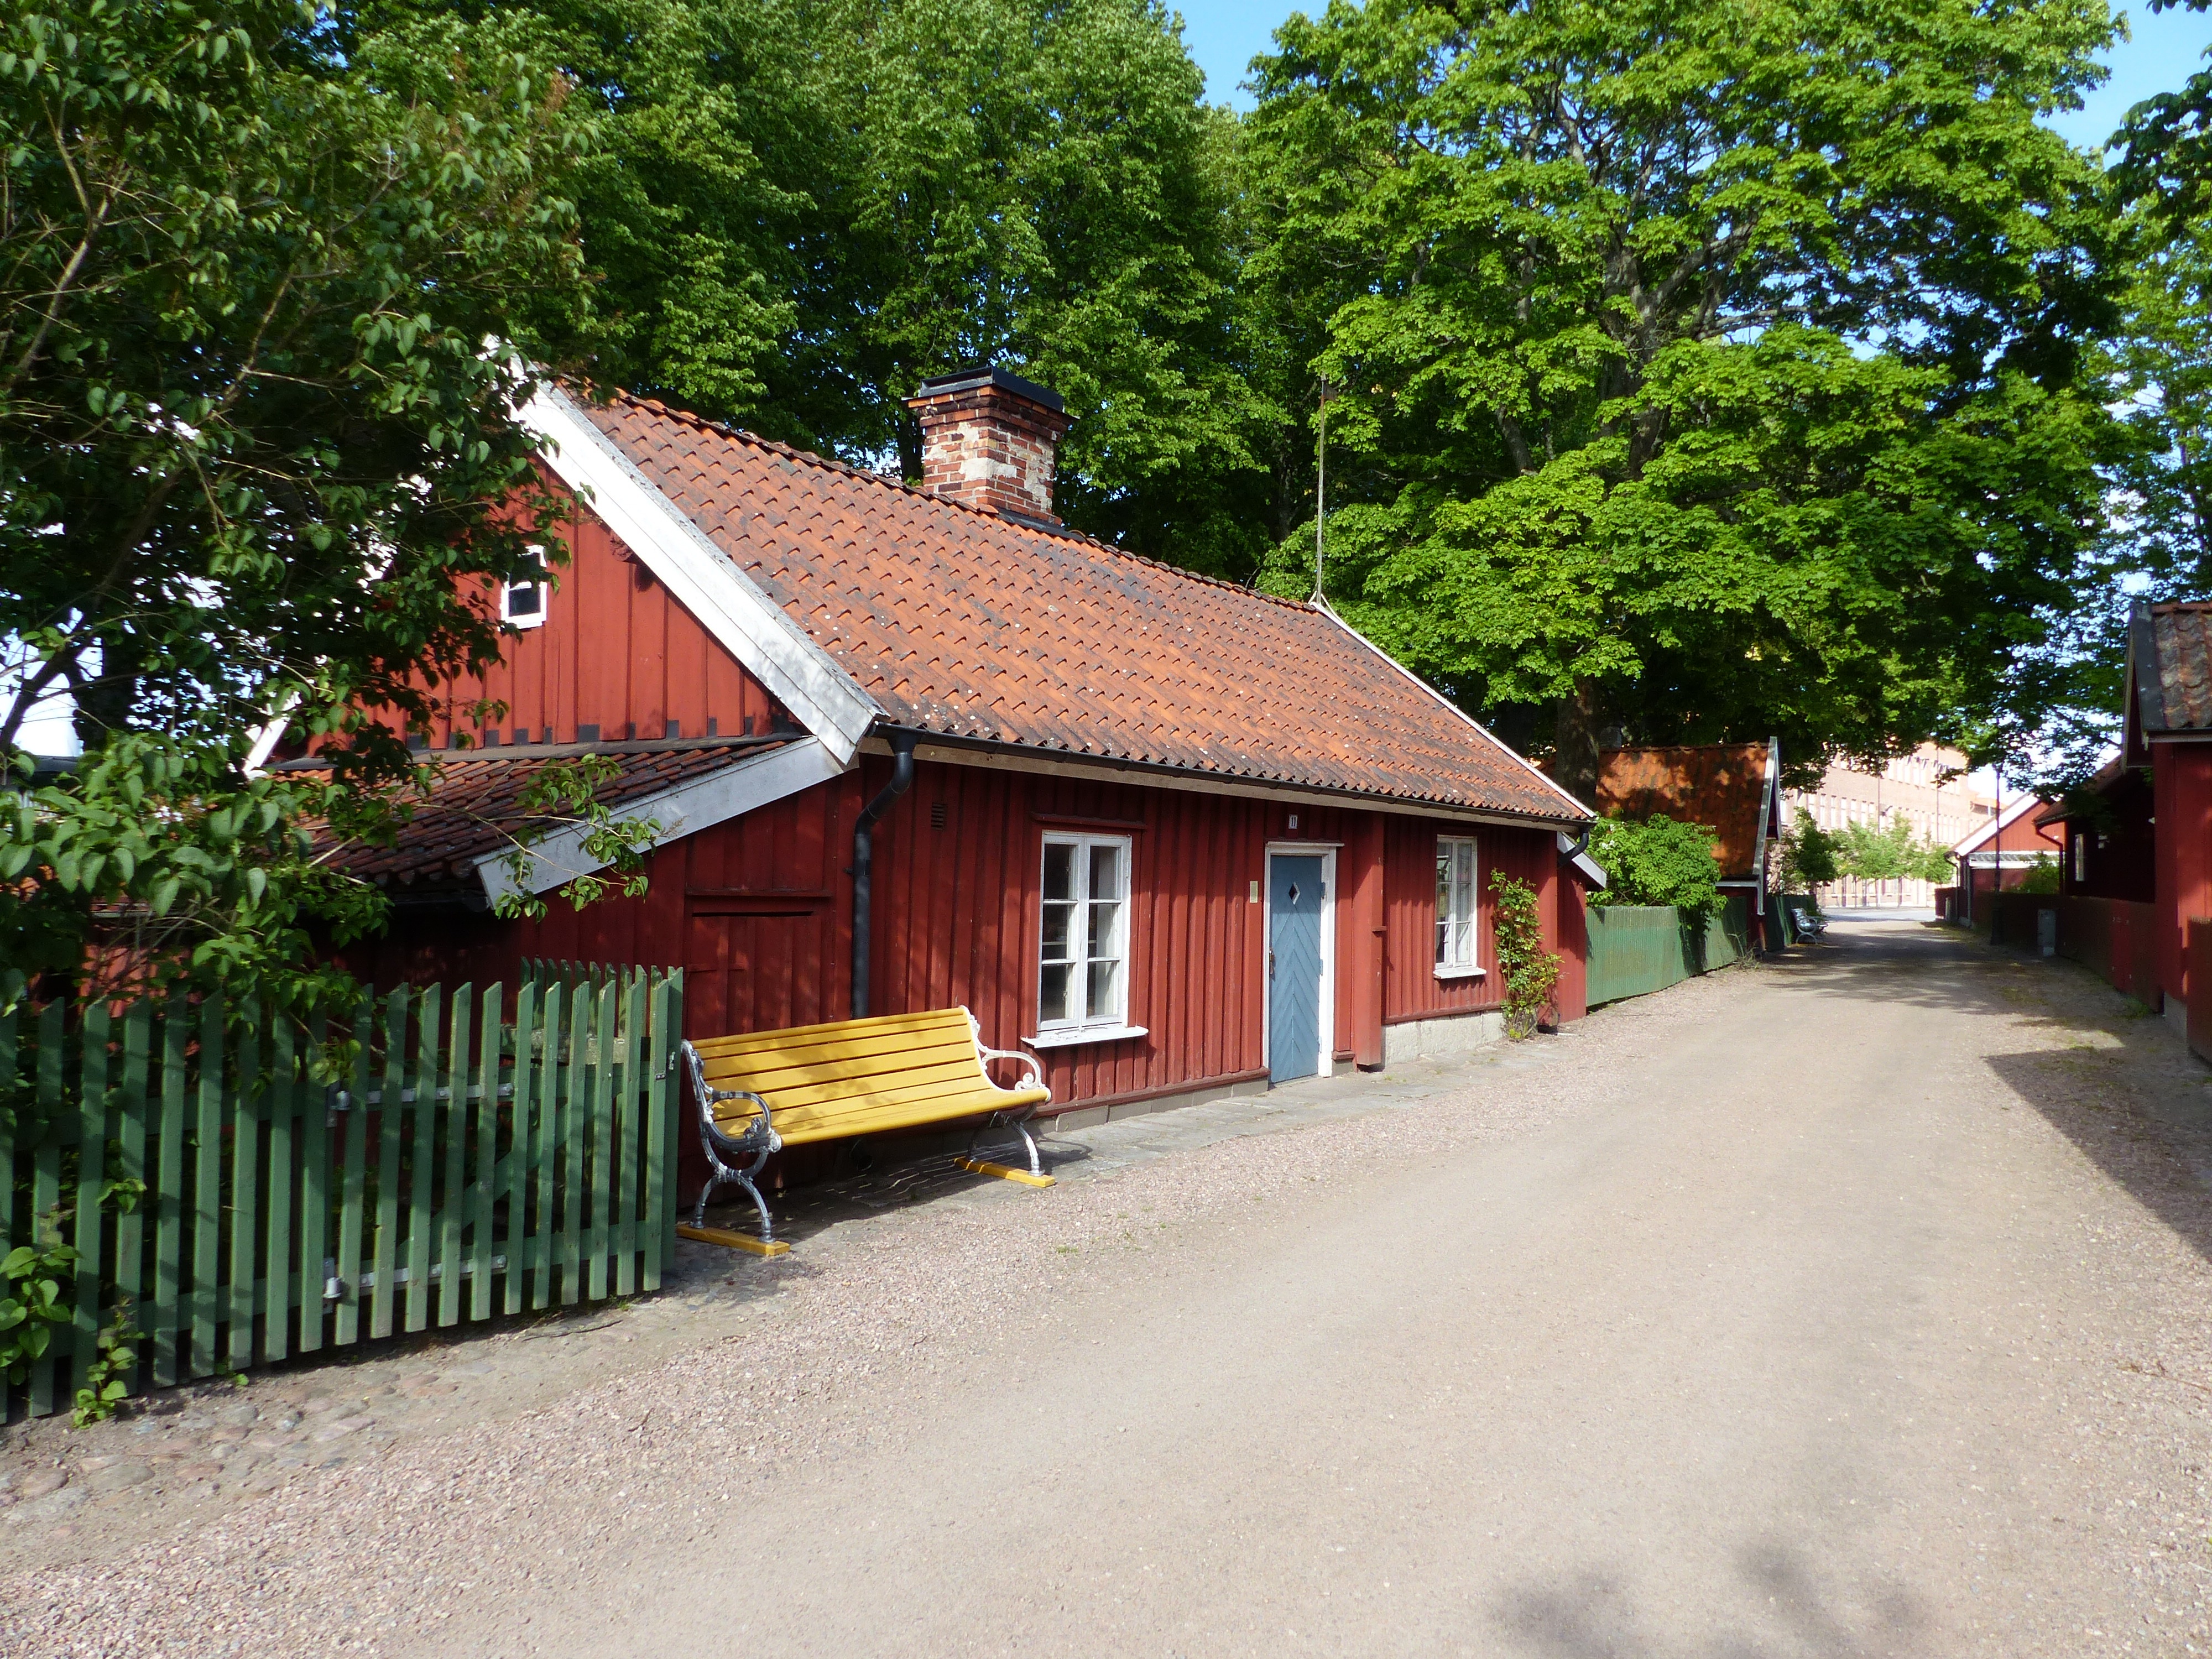
tree, sky, street, house, window, town, building, home, village, cottage, property, sofa, door, shrine, estate, neighbourhood, rural area, residential area, human settlement